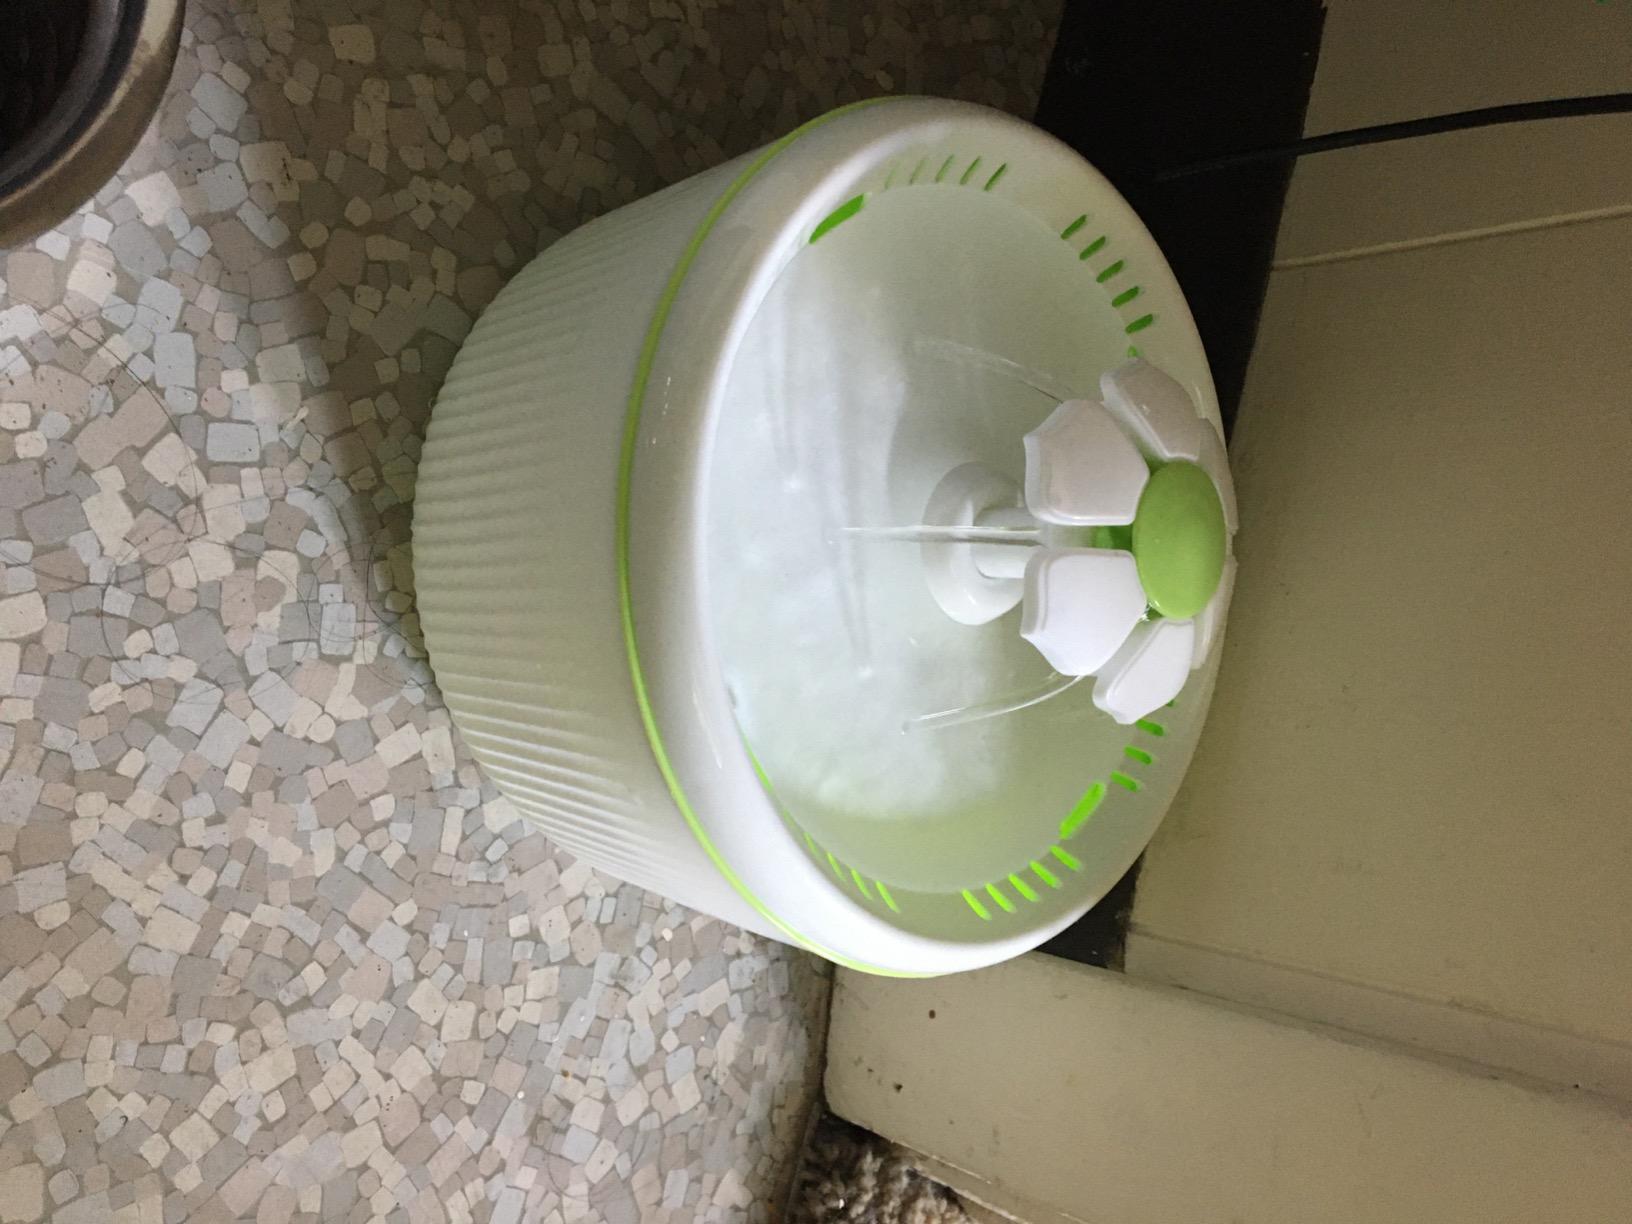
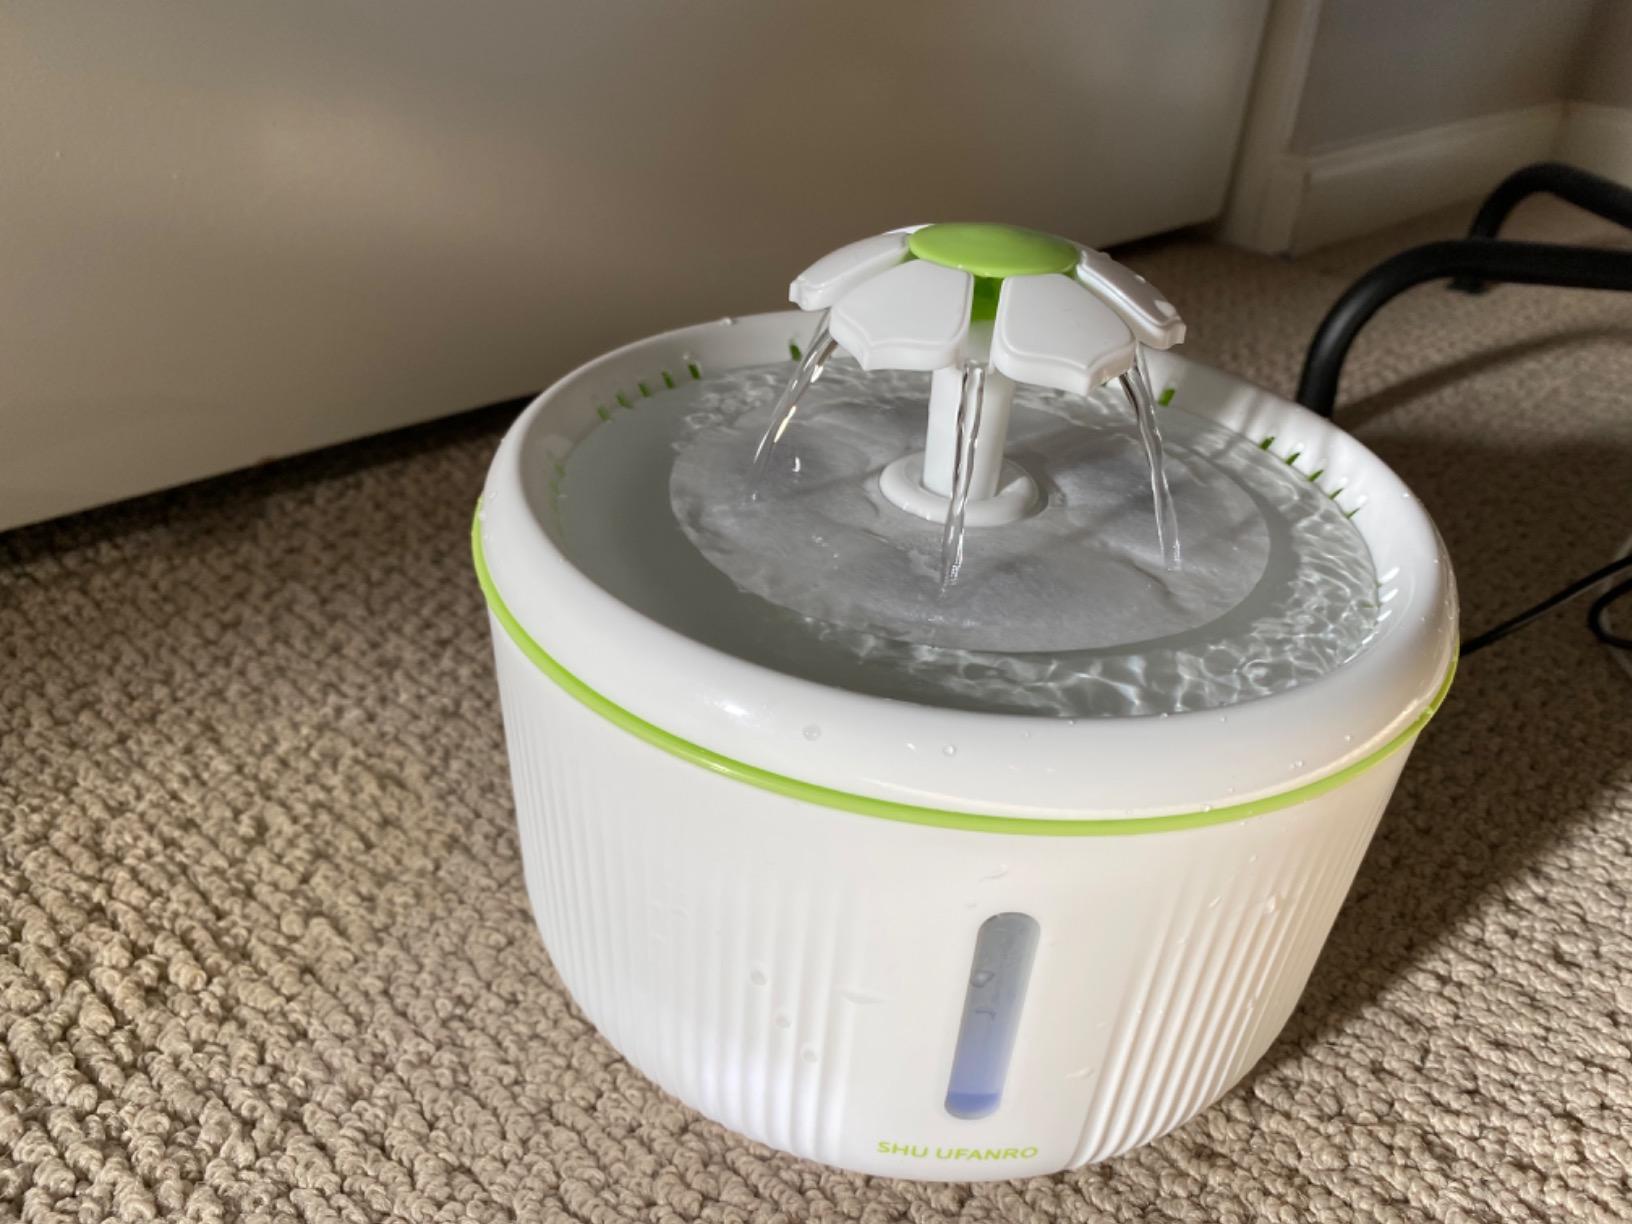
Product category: items_bowl
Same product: yes